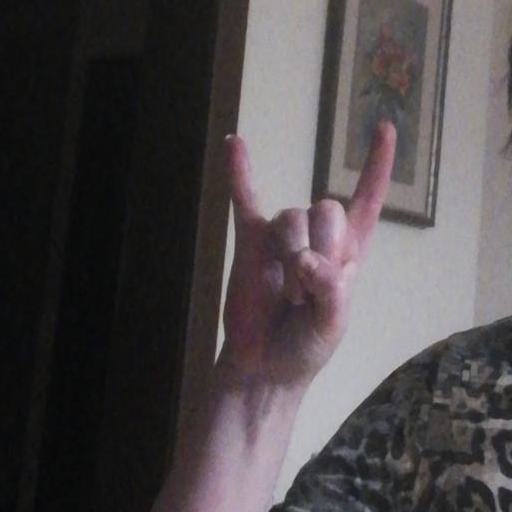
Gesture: rock